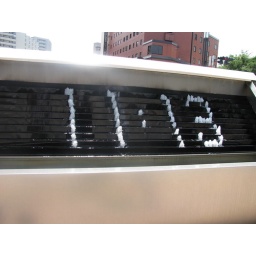
Fountain in front of Kanazawa train station. The water spells out words and the time